Footfalls of Indian History

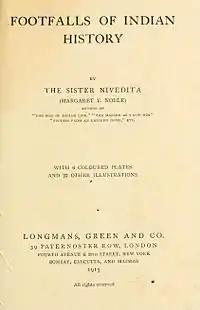

Footfalls of Indian History (1915) is a book written by Sister Nivedita. Nivedita dedicated her life for the service of India. In the book the author has discussed on several chapters of Indian history about its glory and drawbacks. The most important topics of Indian history like religions of India, Indian philosophy, Indian culture, and Indian architecture have been discussed in the book. Nivedita not only discussed some problems in India, she also suggested ways to solve some of those problems.